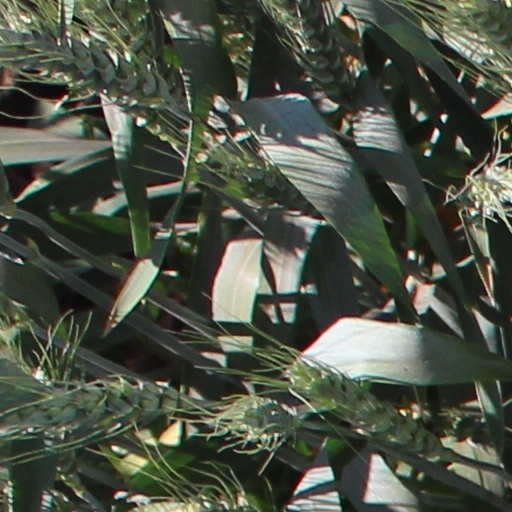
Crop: wheat